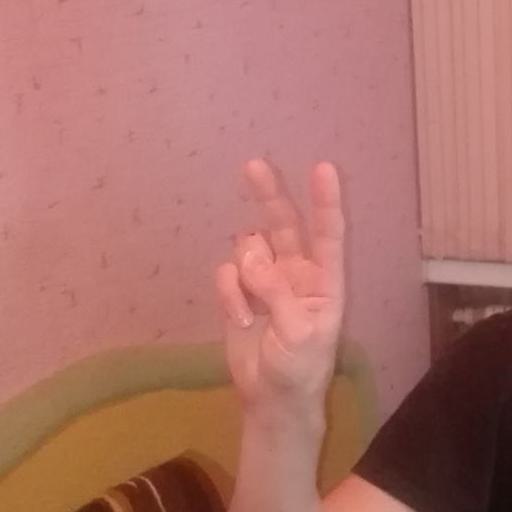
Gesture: peace